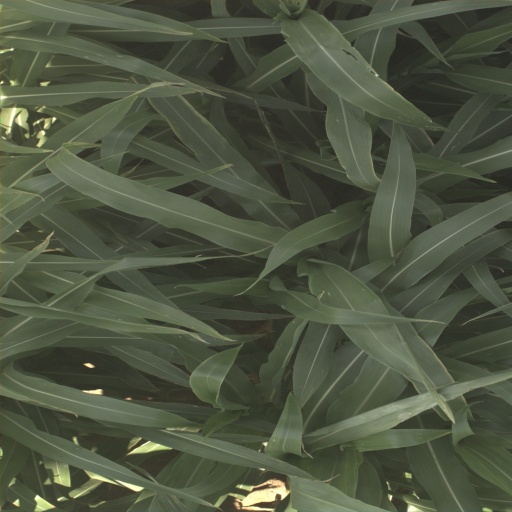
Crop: sorghum